Bassa language

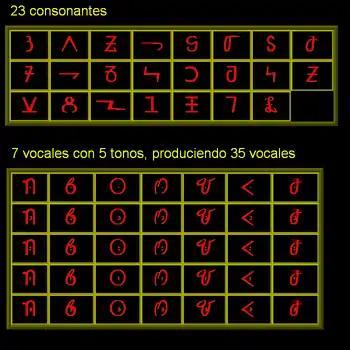
The Bassa Vah alphabet.

It has an indigenous alphabet, Vah, first popularized by Thomas Flo Lewis, who has instigated publishing of limited materials in the language from the mid-1900s through the 1930s, with its height in the 1910s and 1920s. It has been reported that the alphabet was influenced by the Cherokee syllabary created by Sequoyah.